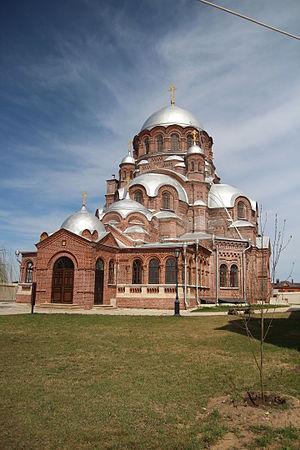
Le monastère Saint-Jean-Baptiste (Sviajsk) est un monastère de l'éparchie de Kazan et du Tatarstan de l'église orthodoxe. Avant la révolution de 1917, il était destiné aux femmes, mais aujourd'hui il sert d'hôtellerie au monastère de la Dormition-de-la-Mère-de-Dieu à Sviajsk, monastère voisin pour homme. Les deux ensembles sont situés à Sviajsk à 49 km à l'ouest de la ville de Kazan. Ce monastère pour femmes de Sviajsk a été fondé en même temps que ce village, en 1551, près de l'église de la Nativité.